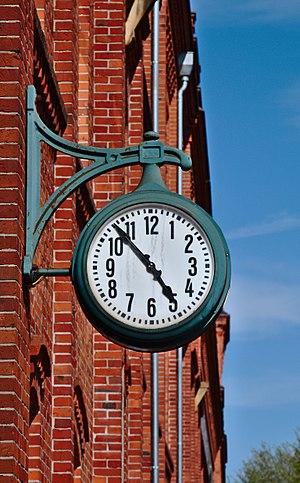
Delmenhorst est un district urbain en Basse-Saxe, en Allemagne. Elle a une population de 76 000 habitants et est située entre Brême et Oldenbourg. La ville s'étale sur une superficie totale de 62,36 km² pour une densité de population d'environ 1 213 habitants par kilomètre carré.